Gran Turismo (film)

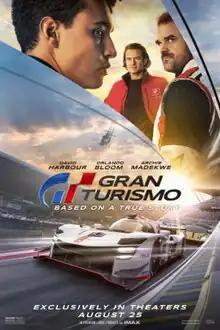
Theatrical release poster

Gran Turismo is a 2023 American biographical sports drama film directed by Neill Blomkamp from a screenplay by Jason Hall and Zach Baylin. Produced by Columbia Pictures, PlayStation Productions, and 2.0 Entertainment, it is based on the sim racing video game series developed by Polyphony Digital. It depicts a sensationalized account of real life British driver Jann Mardenborough, a teenage "Gran Turismo" player who became a professional racing car driver. The film stars Archie Madekwe as Mardenborough, alongside David Harbour, Orlando Bloom, Darren Barnet, Geri Halliwell Horner, and Djimon Hounsou.